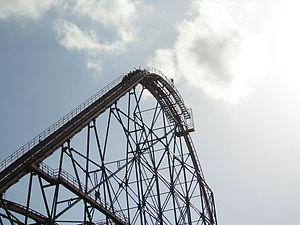
Titan est un parcours de montagnes russes hypercoaster situé dans le parc Six Flags Over Texas à Arlington au Texas.
China Dinosaurs Park
Sont considérées comme méga montagnes russes les installations qui mesurent entre 200 et 299 pieds, avec ou sans inversions.